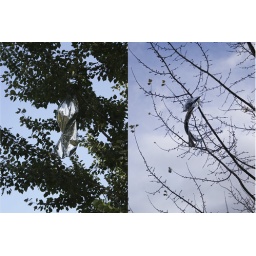
This silver balloon has been stuck in this tree all summer.